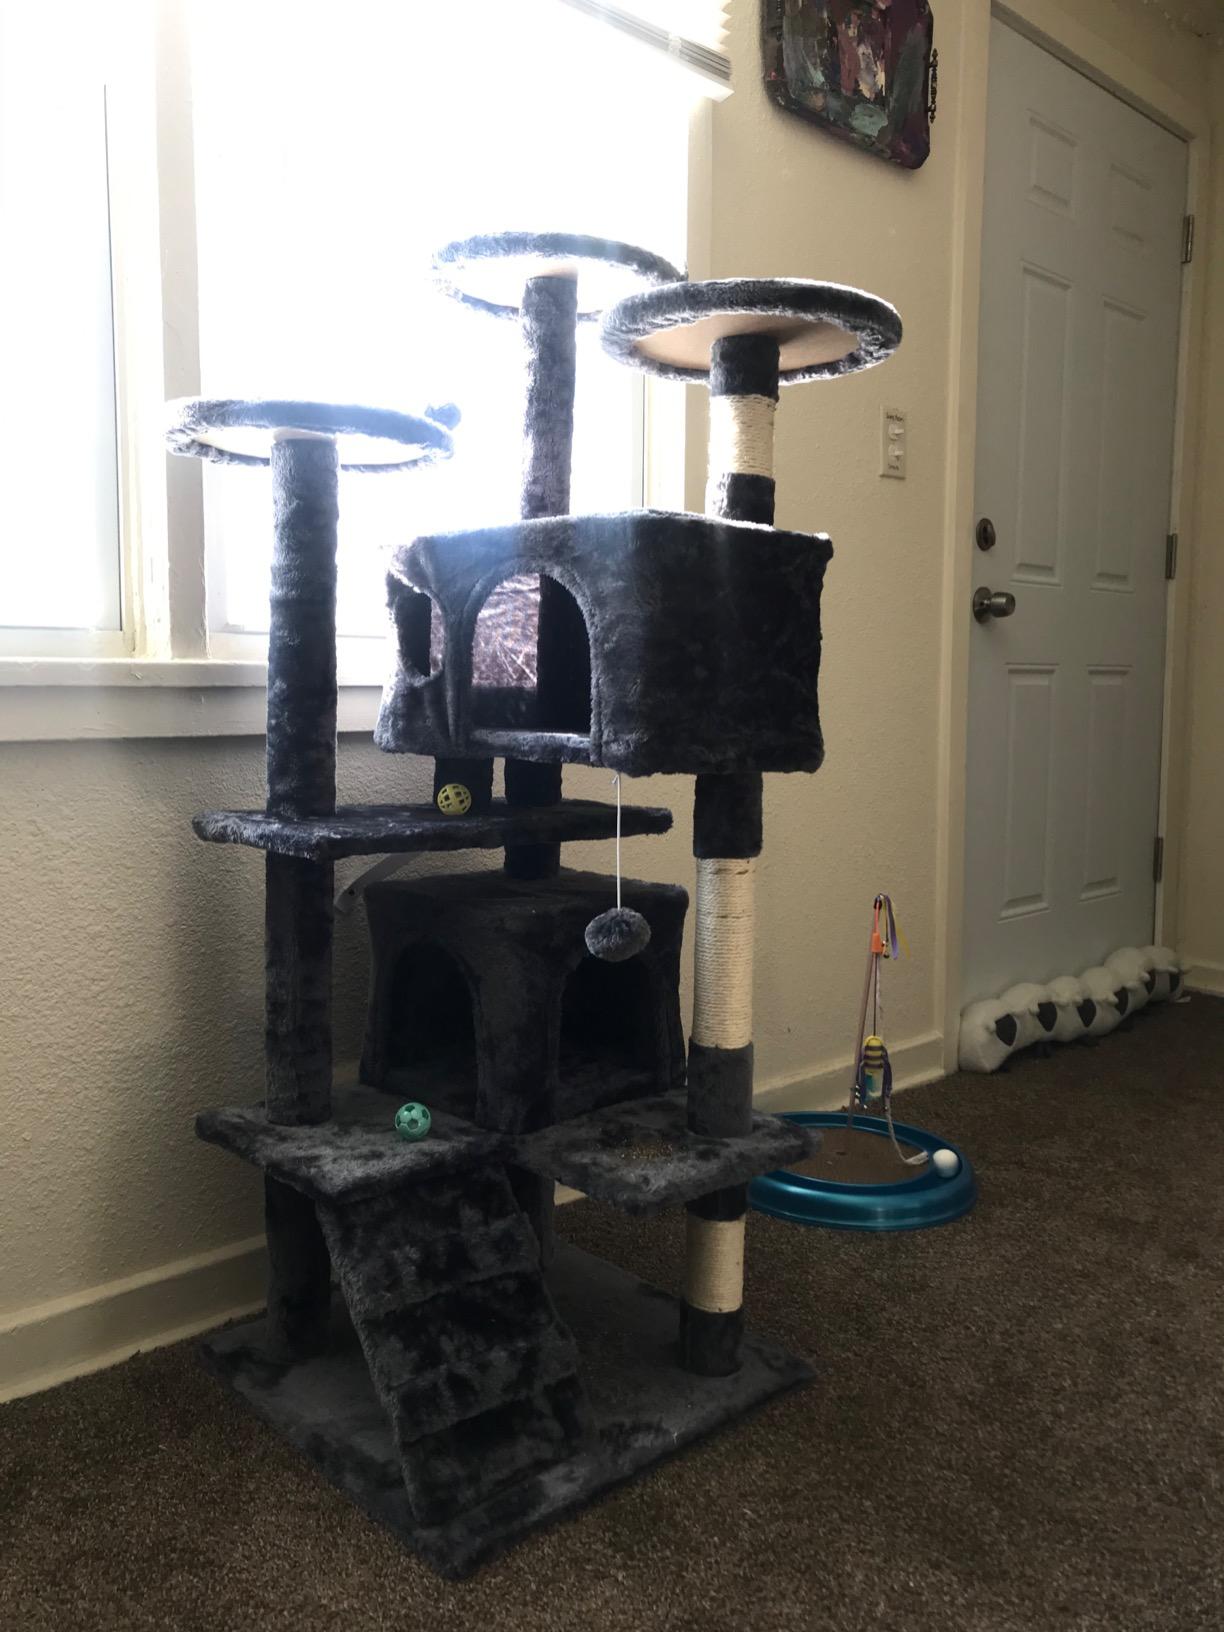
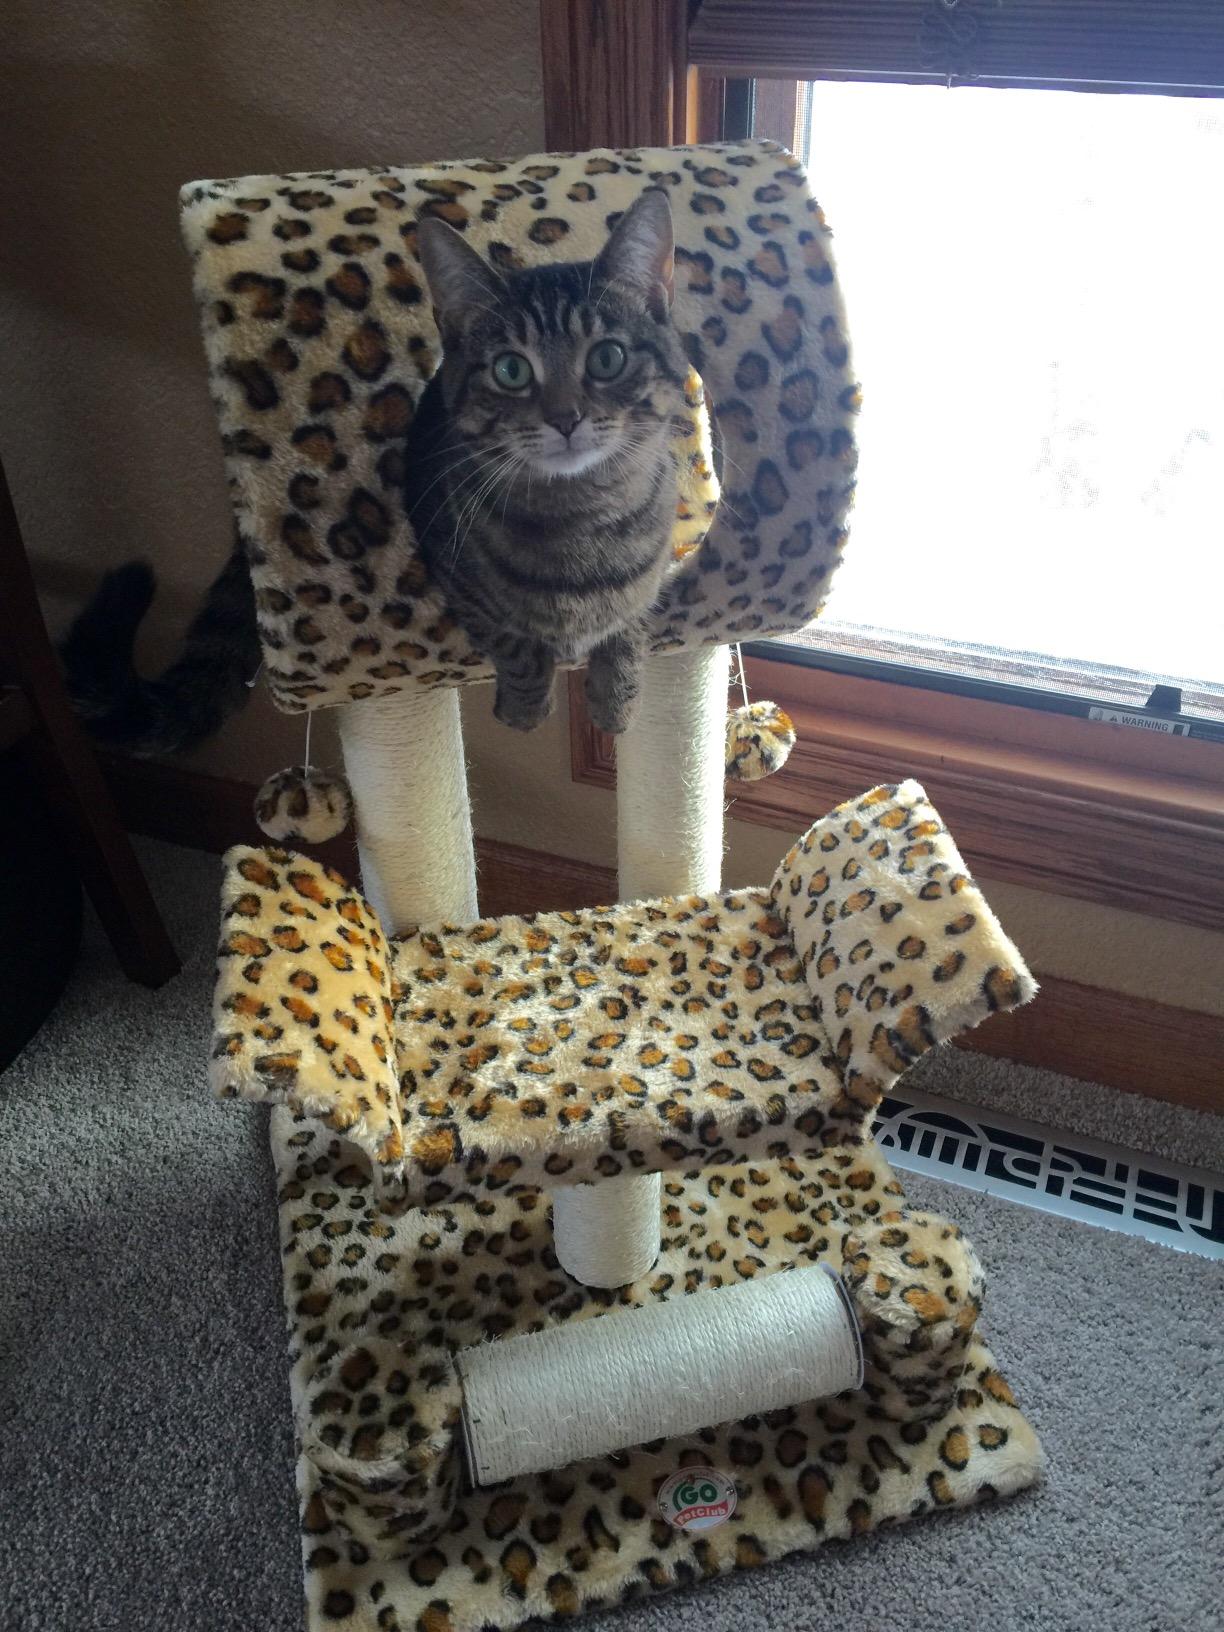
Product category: items_cat tree
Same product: no